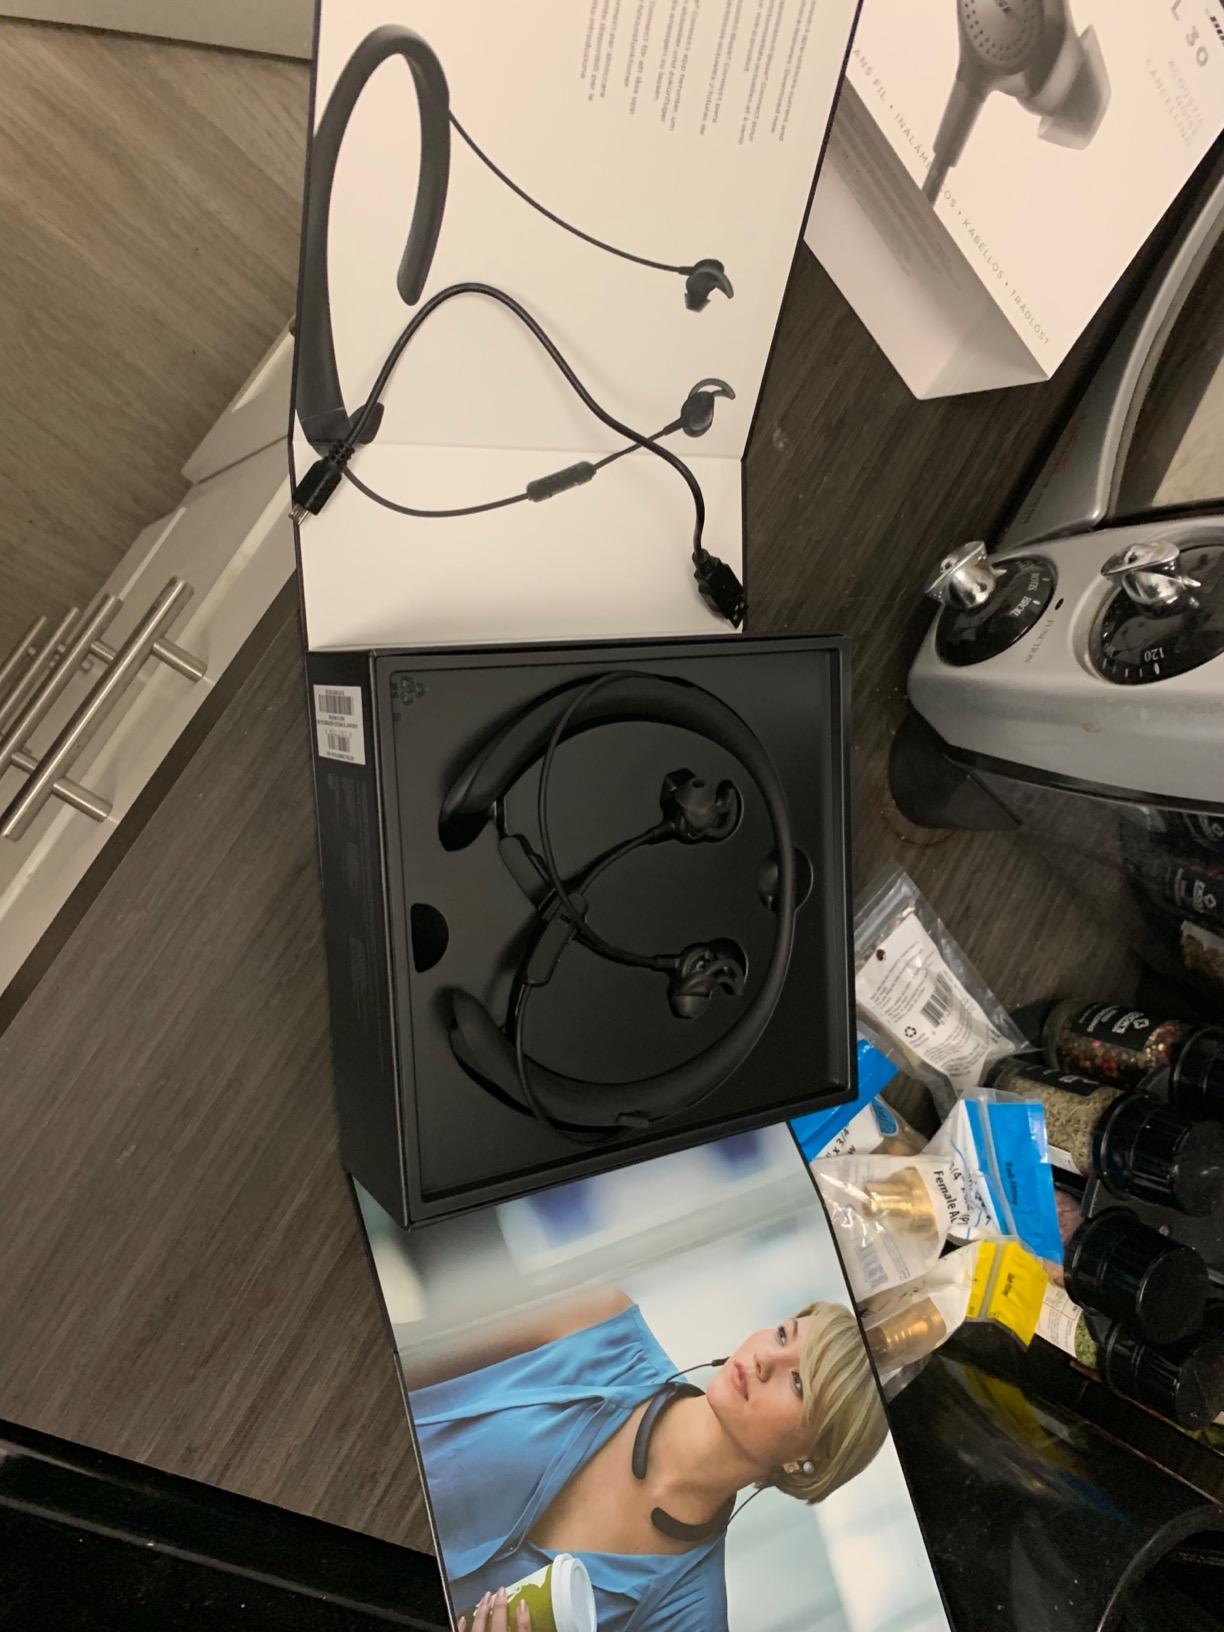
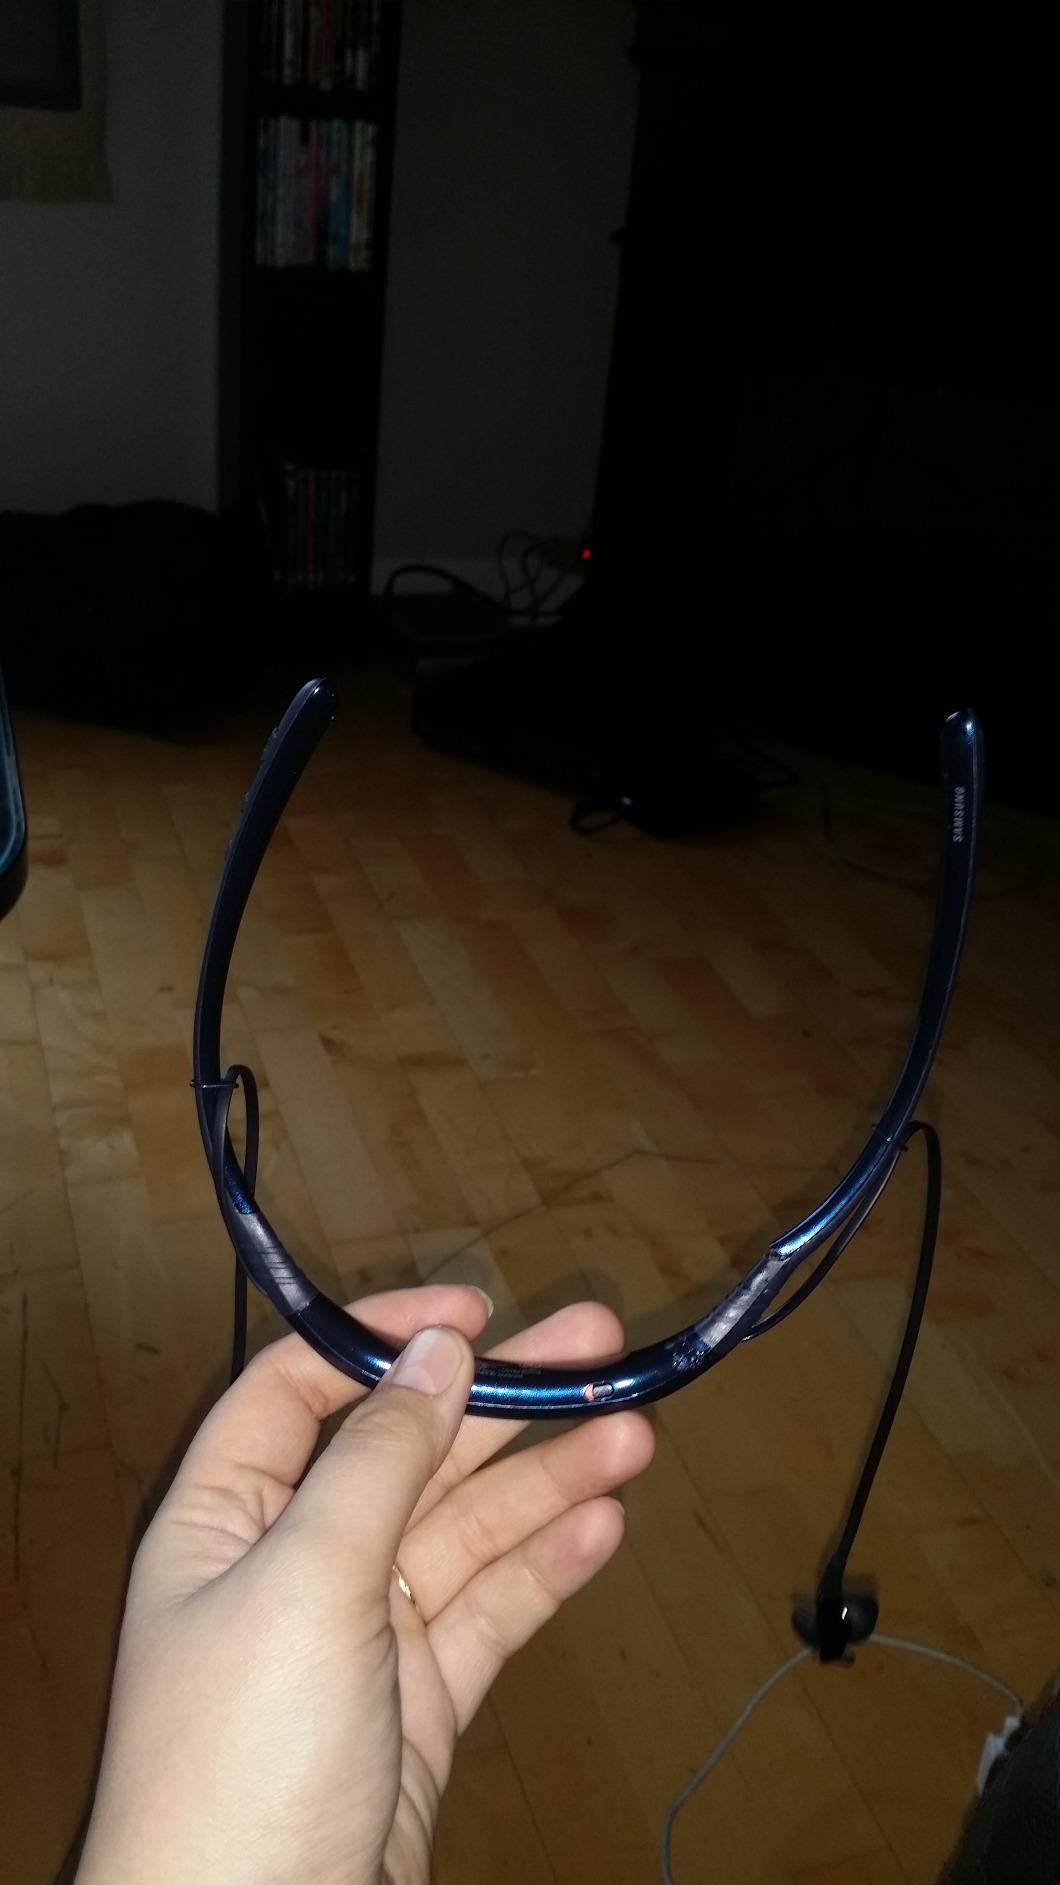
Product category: headphones
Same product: no